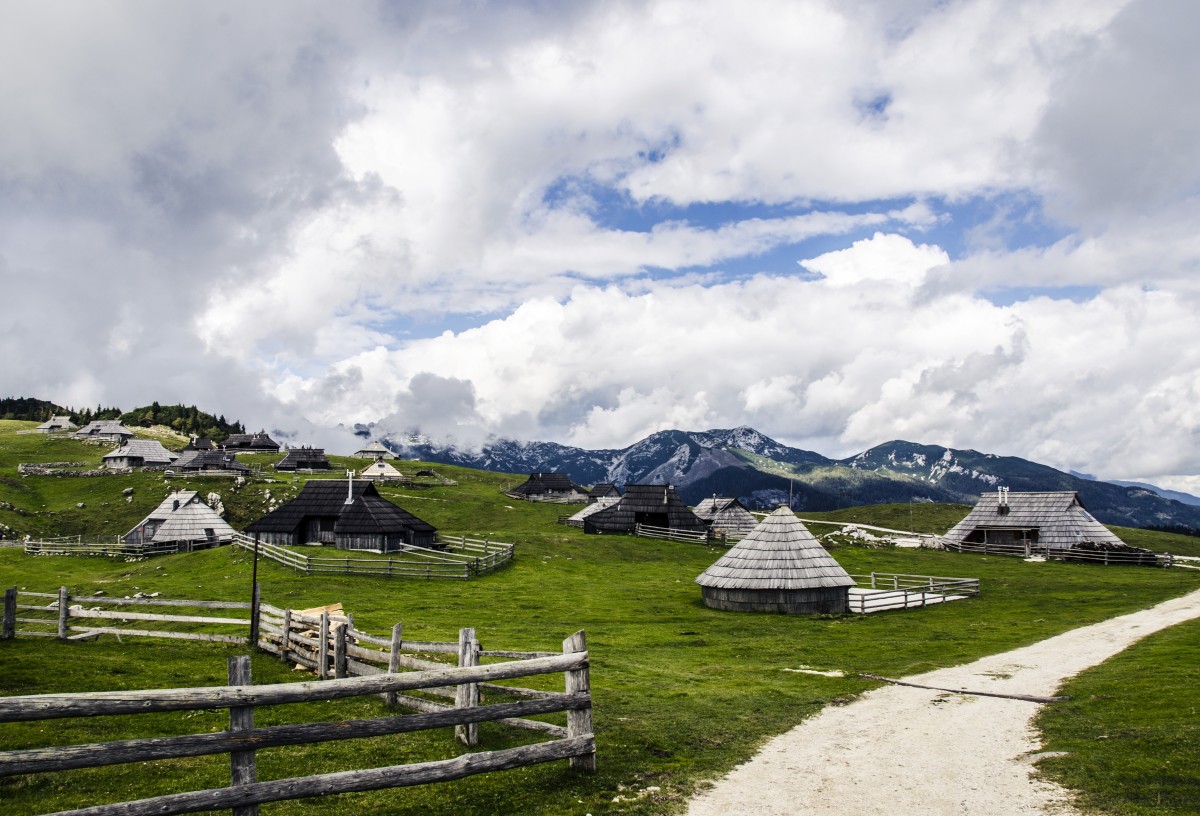
Tags: sea, nature, cloud, sky, meadow, hill, lake, valley, mountain range, hut, village, fjord, highland, alps, plateau, fell, loch, rural area, landform, mountain pass, geographical feature